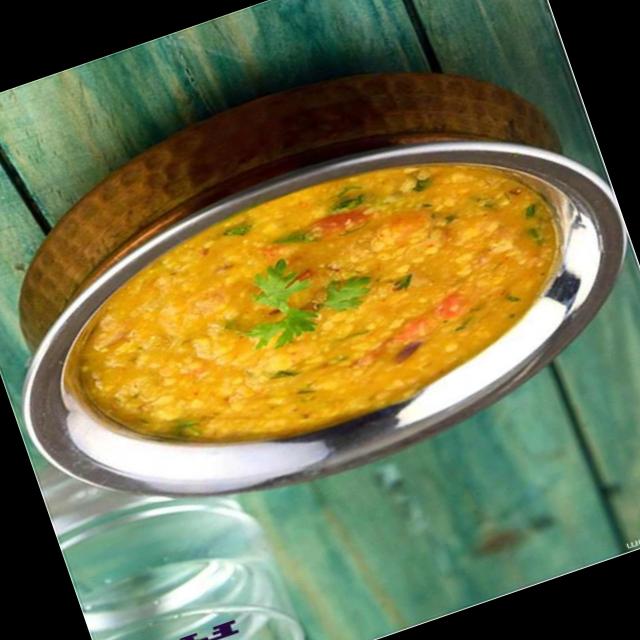
Dish: dal_makhani